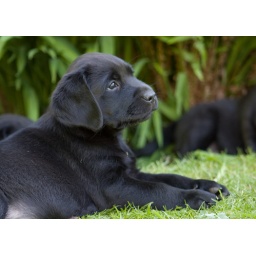
Seven week old black labrador puppies playing in the garden.